Muhammad: The "Banned" Images

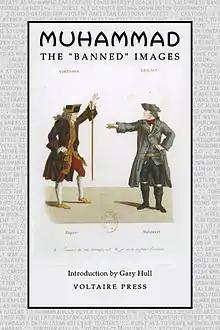

Muhammad: The "Banned" Images is a 2009 book published in response to the expunging of all images of Muhammad from "The Cartoons that Shook the World", a 2009 book about the "Jyllands-Posten" Muhammad cartoons controversy by Jytte Klausen published by Yale University Press. In August 2009, John Donatich, director of Yale University Press, announced that it would exclude all images of Muhammad from Klausen's book, citing an anonymous panel of experts who claimed that publication of the illustrations "ran a serious risk of instigating violence."